VFA-125

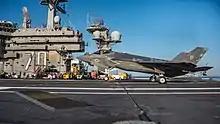
A VFA-125 F-35C lands on on 18 October 2017.

On 1 October 2010, VFA-125 was deactivated and its aircraft and personnel were merged into VFA-122. The merger was intended to cut administrative costs and streamline training in anticipation of the replacement of the F/A-18A+, F/A-18C, and F/A-18D Hornet by the F/A-18E/F Super Hornet and F-35 Lightning II in the coming years. The merged squadron continued operations as the VFA-122 "Flying Eagles" while the use of the VFA-125 "Rough Raiders" name was suspended until January 2017.